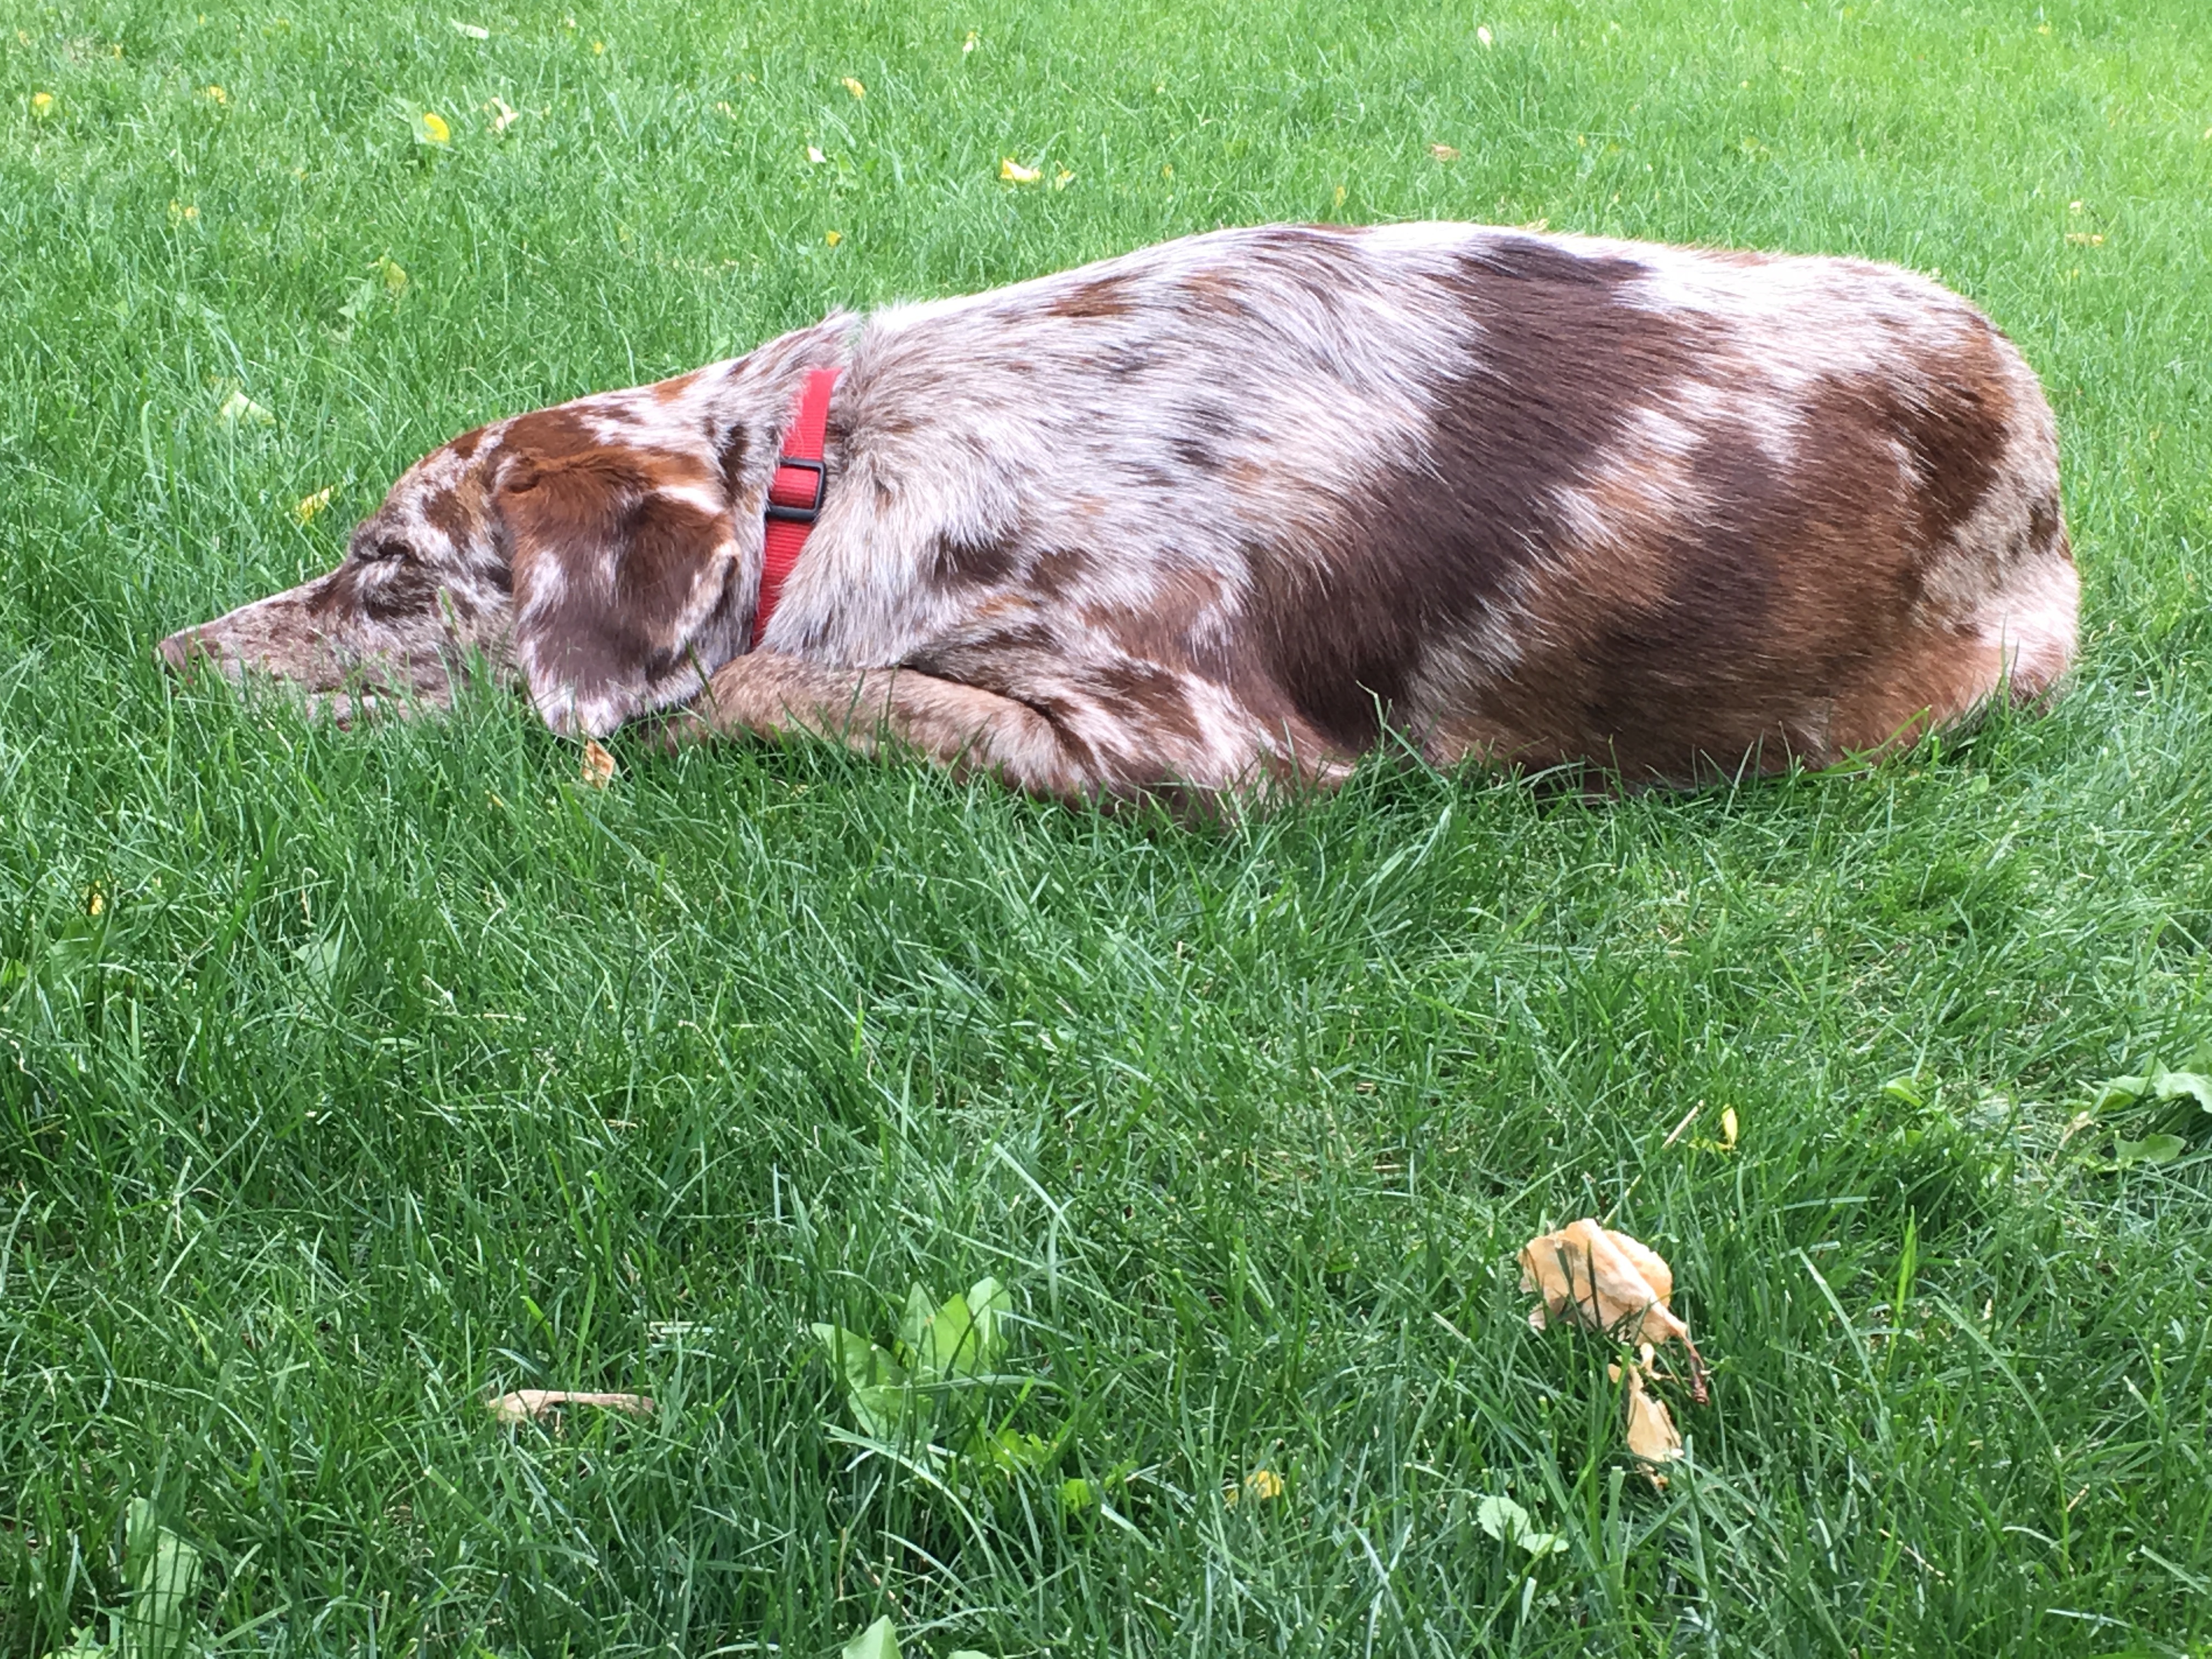
grass, lawn, dog, mammal, vertebrate, felix, brittany, setter, dog like mammal